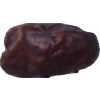
Label: dates